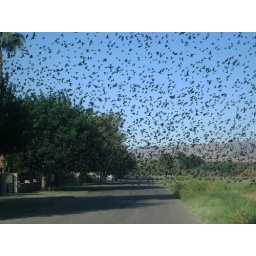
This is the field birds in flight from the alfalfa field - I startled them when I moved.